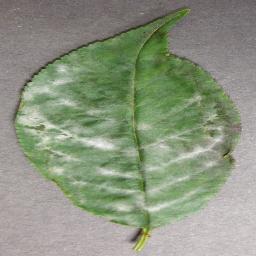
Label: Cherry___Powdery_mildew